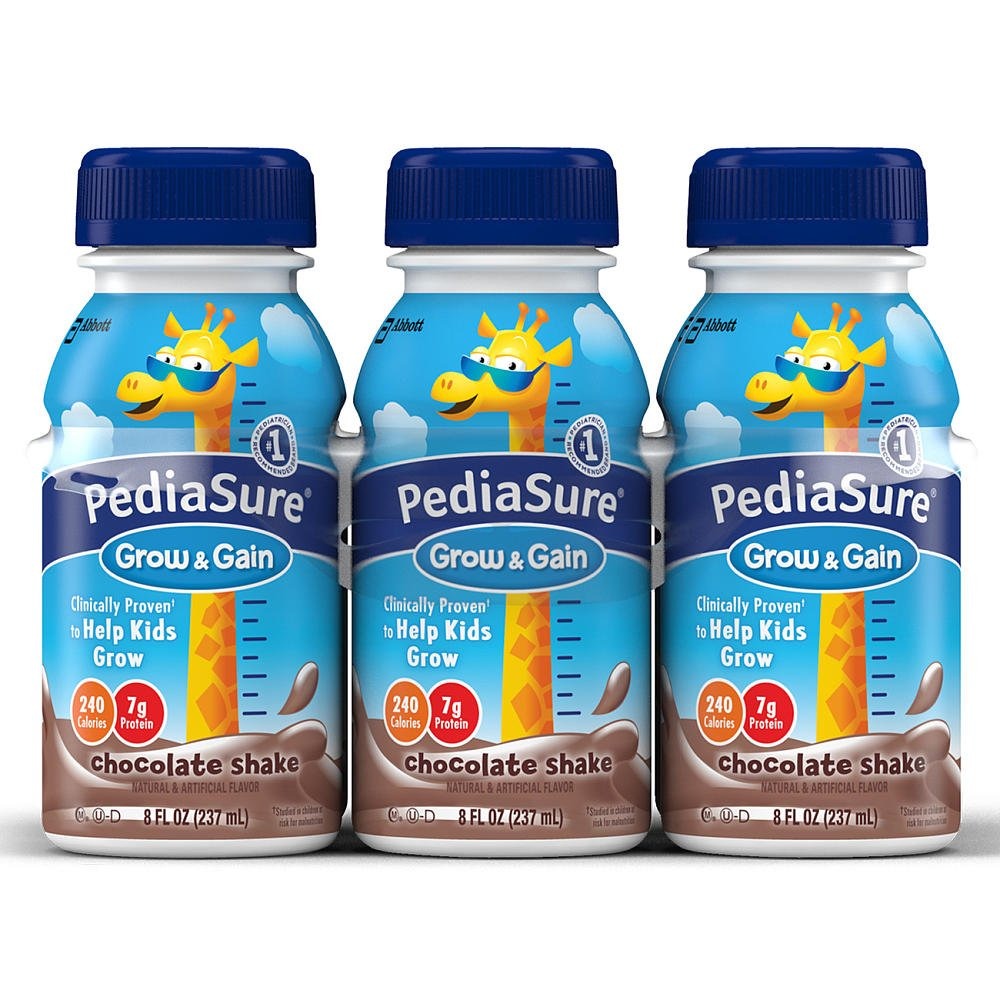
Item Name: PediaSure Chocolate Shake Nutritional Drink 6 pk (Pack of 12)
Bullet Point 1: Gluten Free
Bullet Point 2: Halal; Kosher Dairy
Bullet Point 3: Now with 3 Sources of Protein; Nutrition to Help Kids Grow
Bullet Point 4: Excellent Source of DHA Omega-3+++
Bullet Point 5: #1 Pediatrician Recommended Brand; 240 Calories
Product Description: Nutrition to help kids grow. Use as part of a healthy diet. Gluten-free and suitable for lactose intolerance. Not for children with galactosemia. Consult your health care professional for use with children under 2 years of age.
Value: 96.0
Unit: Fl Oz

Price: 14.14